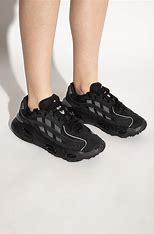
Brand: Adidas
Model: Oznova